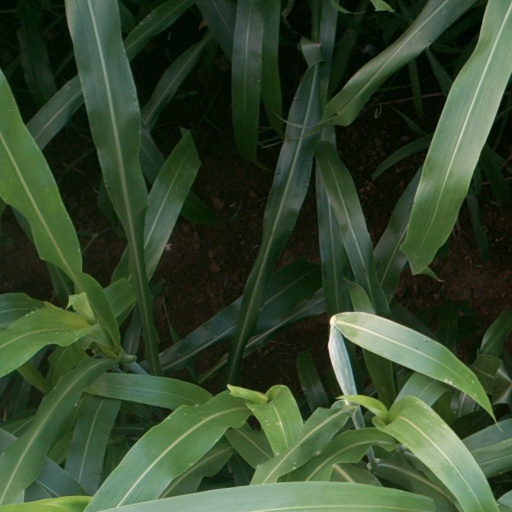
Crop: sorghum